Bernard Babington Smith

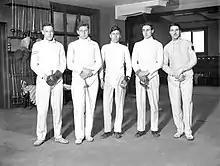
Bernard Babington Smith (far right) Cambridge University Fencing Team 1928

Shortly before the 1930 British Empire Games in Canada, Smith finished third behind Age van der Zee and Henry Lindblad in the pole jump event at the 1930 AAA Championships. He then competed in the pole vault at the 1930 British Empire Games for England. He also fenced for both England and Scotland.